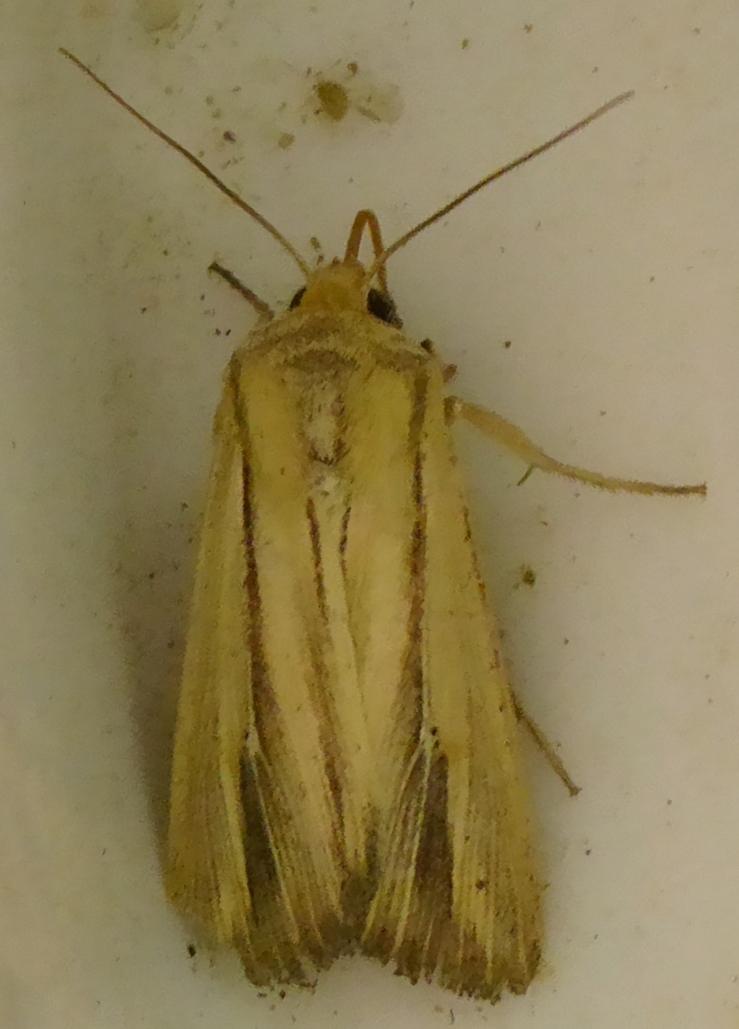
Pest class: wheathead_armyworm_Dargida_diffusa